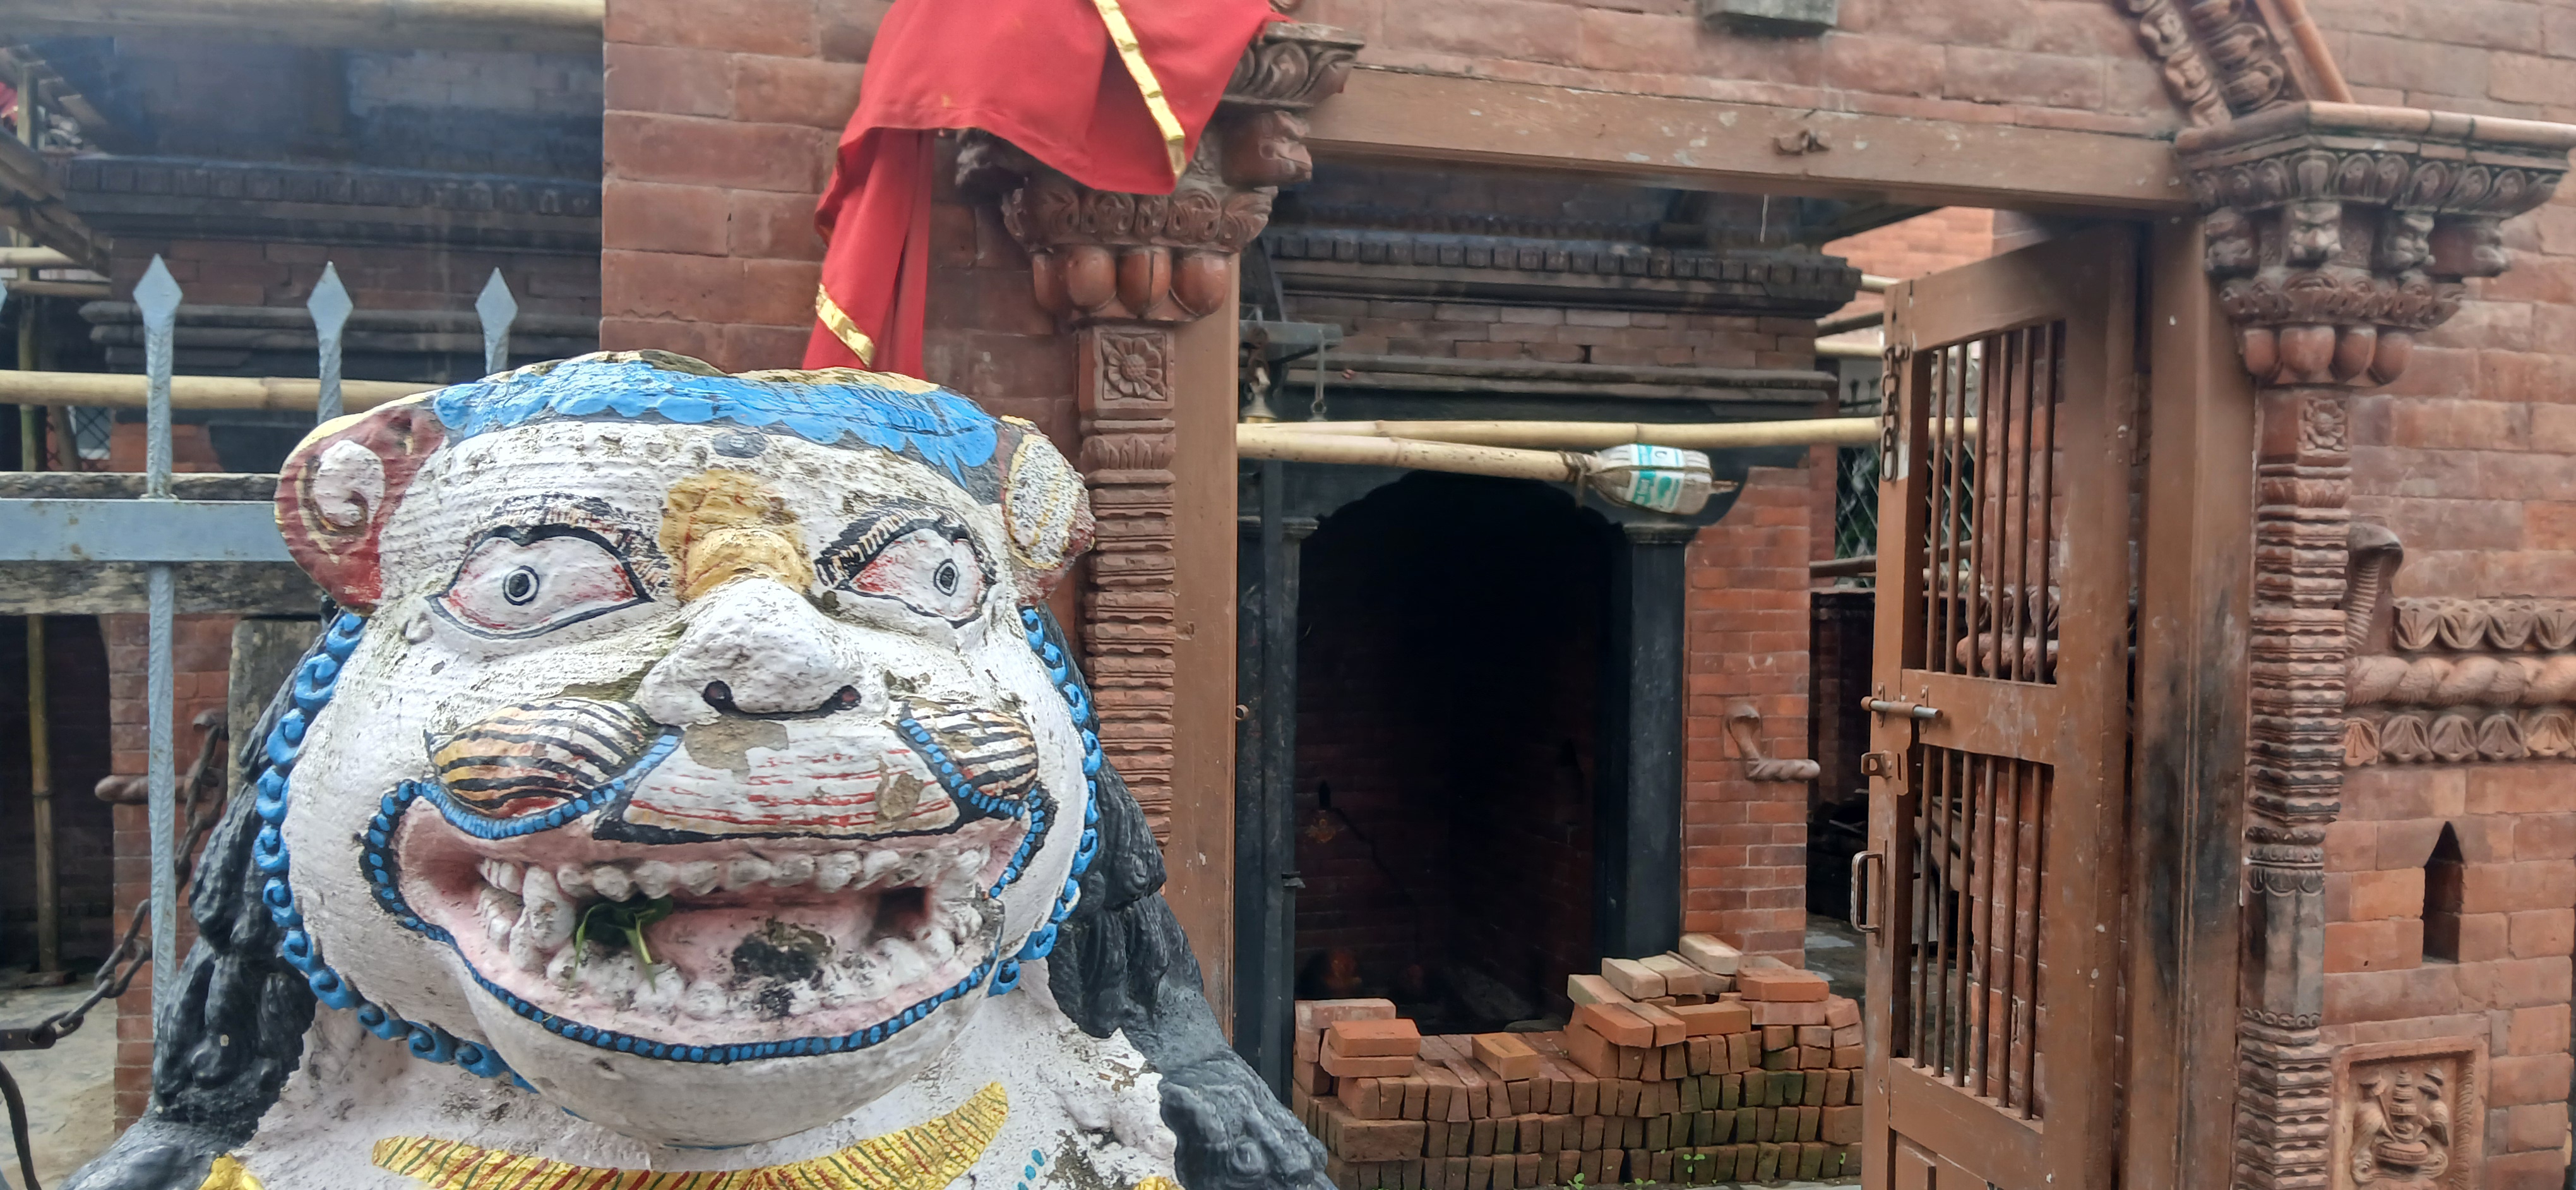
Heritage site: Surya_Binayak